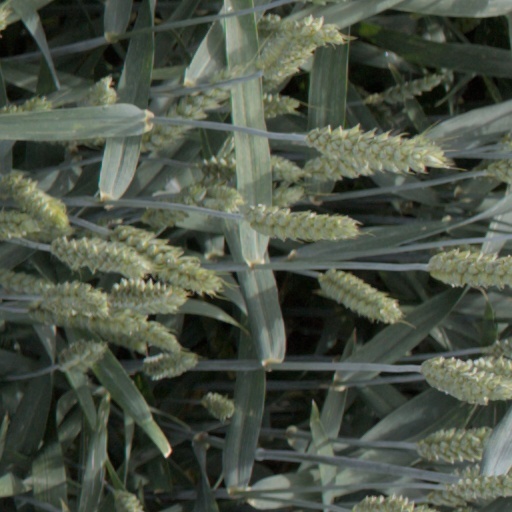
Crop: wheat